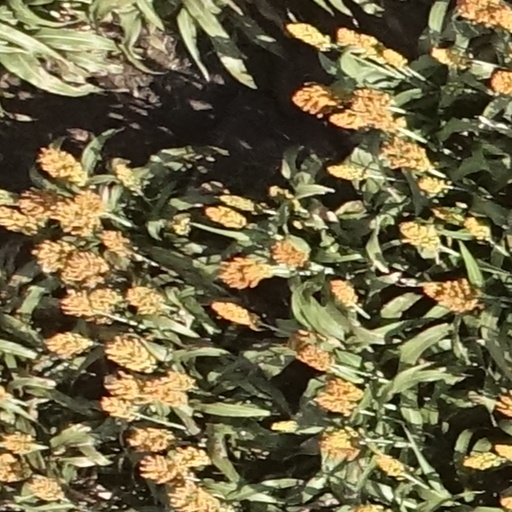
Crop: sorghum